Estates of Languedoc

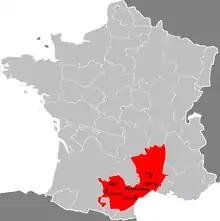
The Province of Languedoc (Pre-Revolution)

The Estates of Languedoc was the provincial assembly for the province of Languedoc during the ancien regime, during which time it was a pays d'états.